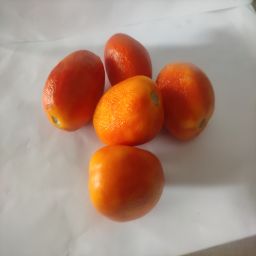
Crop: Tomato
Quality: Ripe